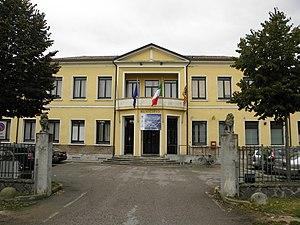
Villanova Marchesana est une commune italienne de la province de Rovigo dans la région Vénétie en Italie.